Closed wing

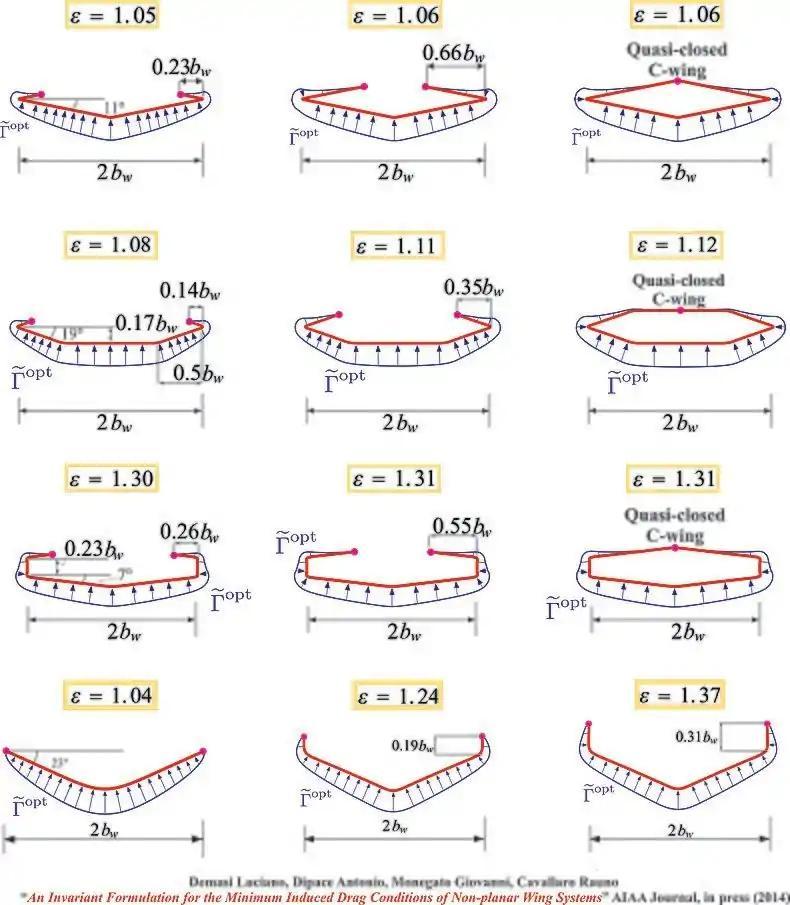
Nonplanar wings: results for the optimal aerodynamic efficiency ratio ε

IDINTOS (IDrovolante INnovativo TOScano) is a research project, co-funded by the regional government of Tuscany (Italy) in 2011 in order to design and manufacture an amphibious ultralight PrandtlPlane. The research project has been carried out by a consortium of Tuscan public and private partners, led by the Aerospace Section of the Civil and Industrial Engineering Department of Pisa University, and has resulted in the manufacturing of a 2-seater VLA prototype.